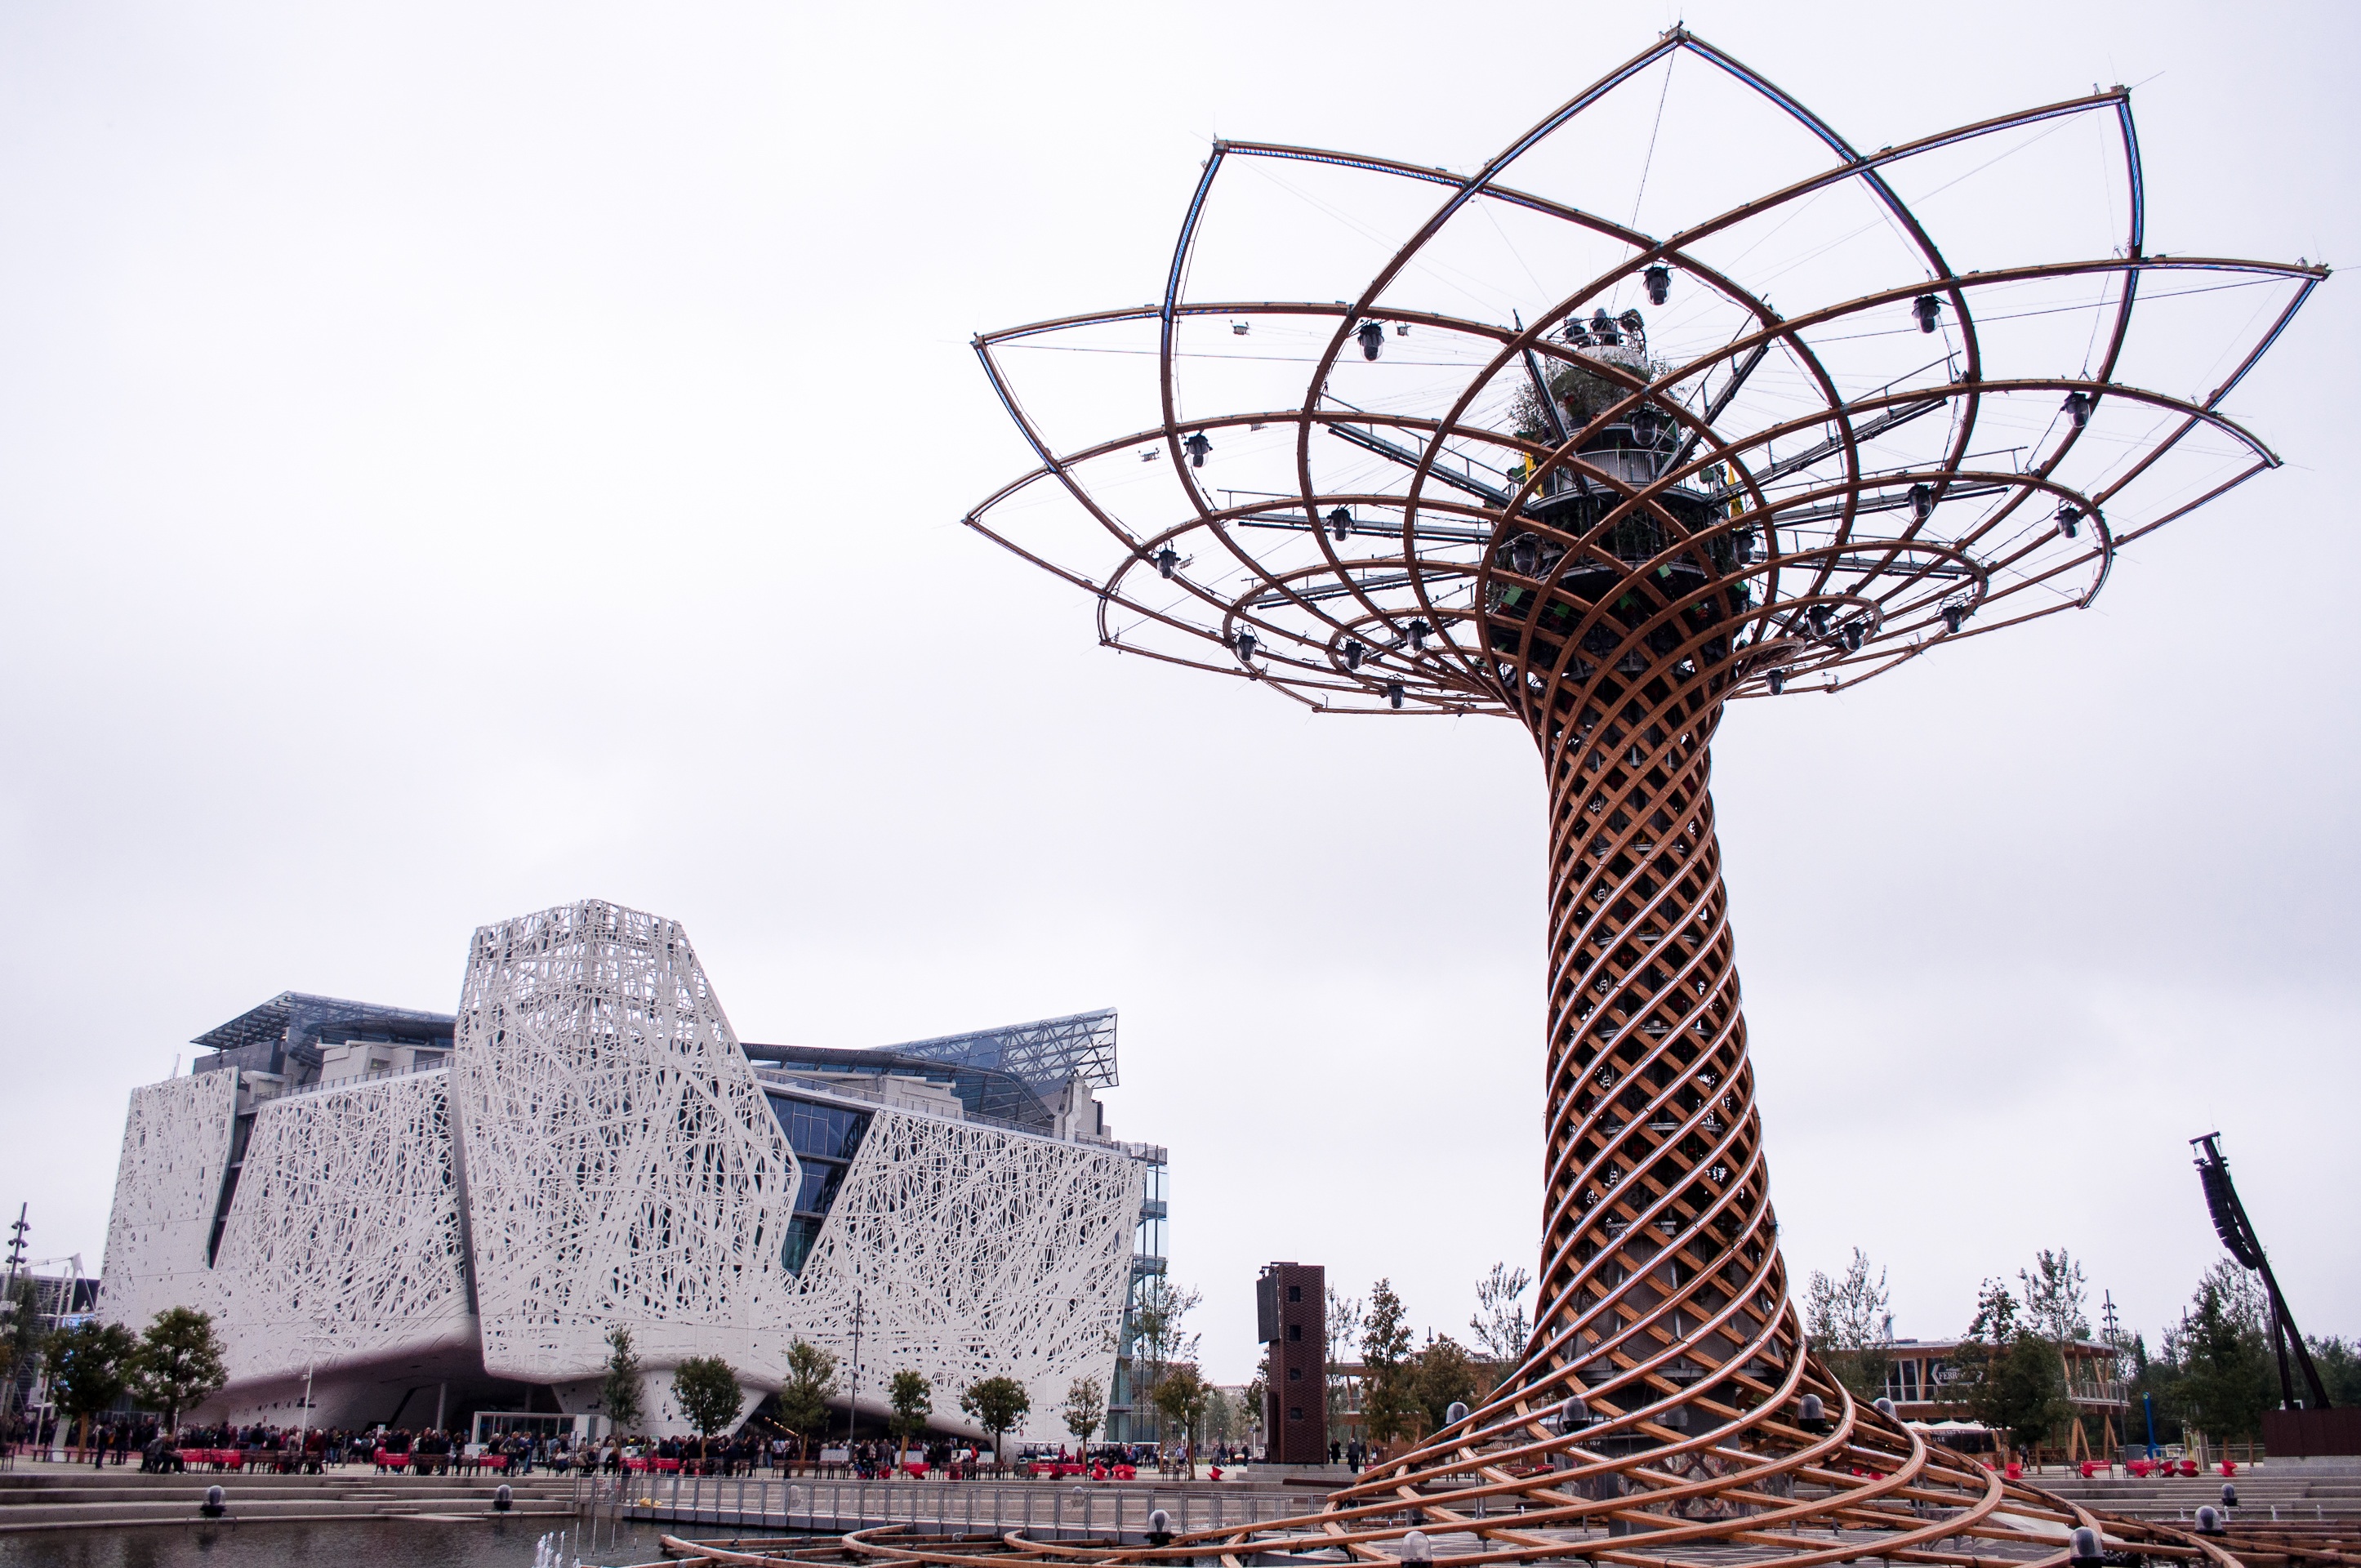
landscape, architecture, wood, texture, monument, tower, landmark, 2015, sculpture, exposure, pavilion, tourist attraction, milan, exhibition, expo milan, italian pavilion, outdoor structure